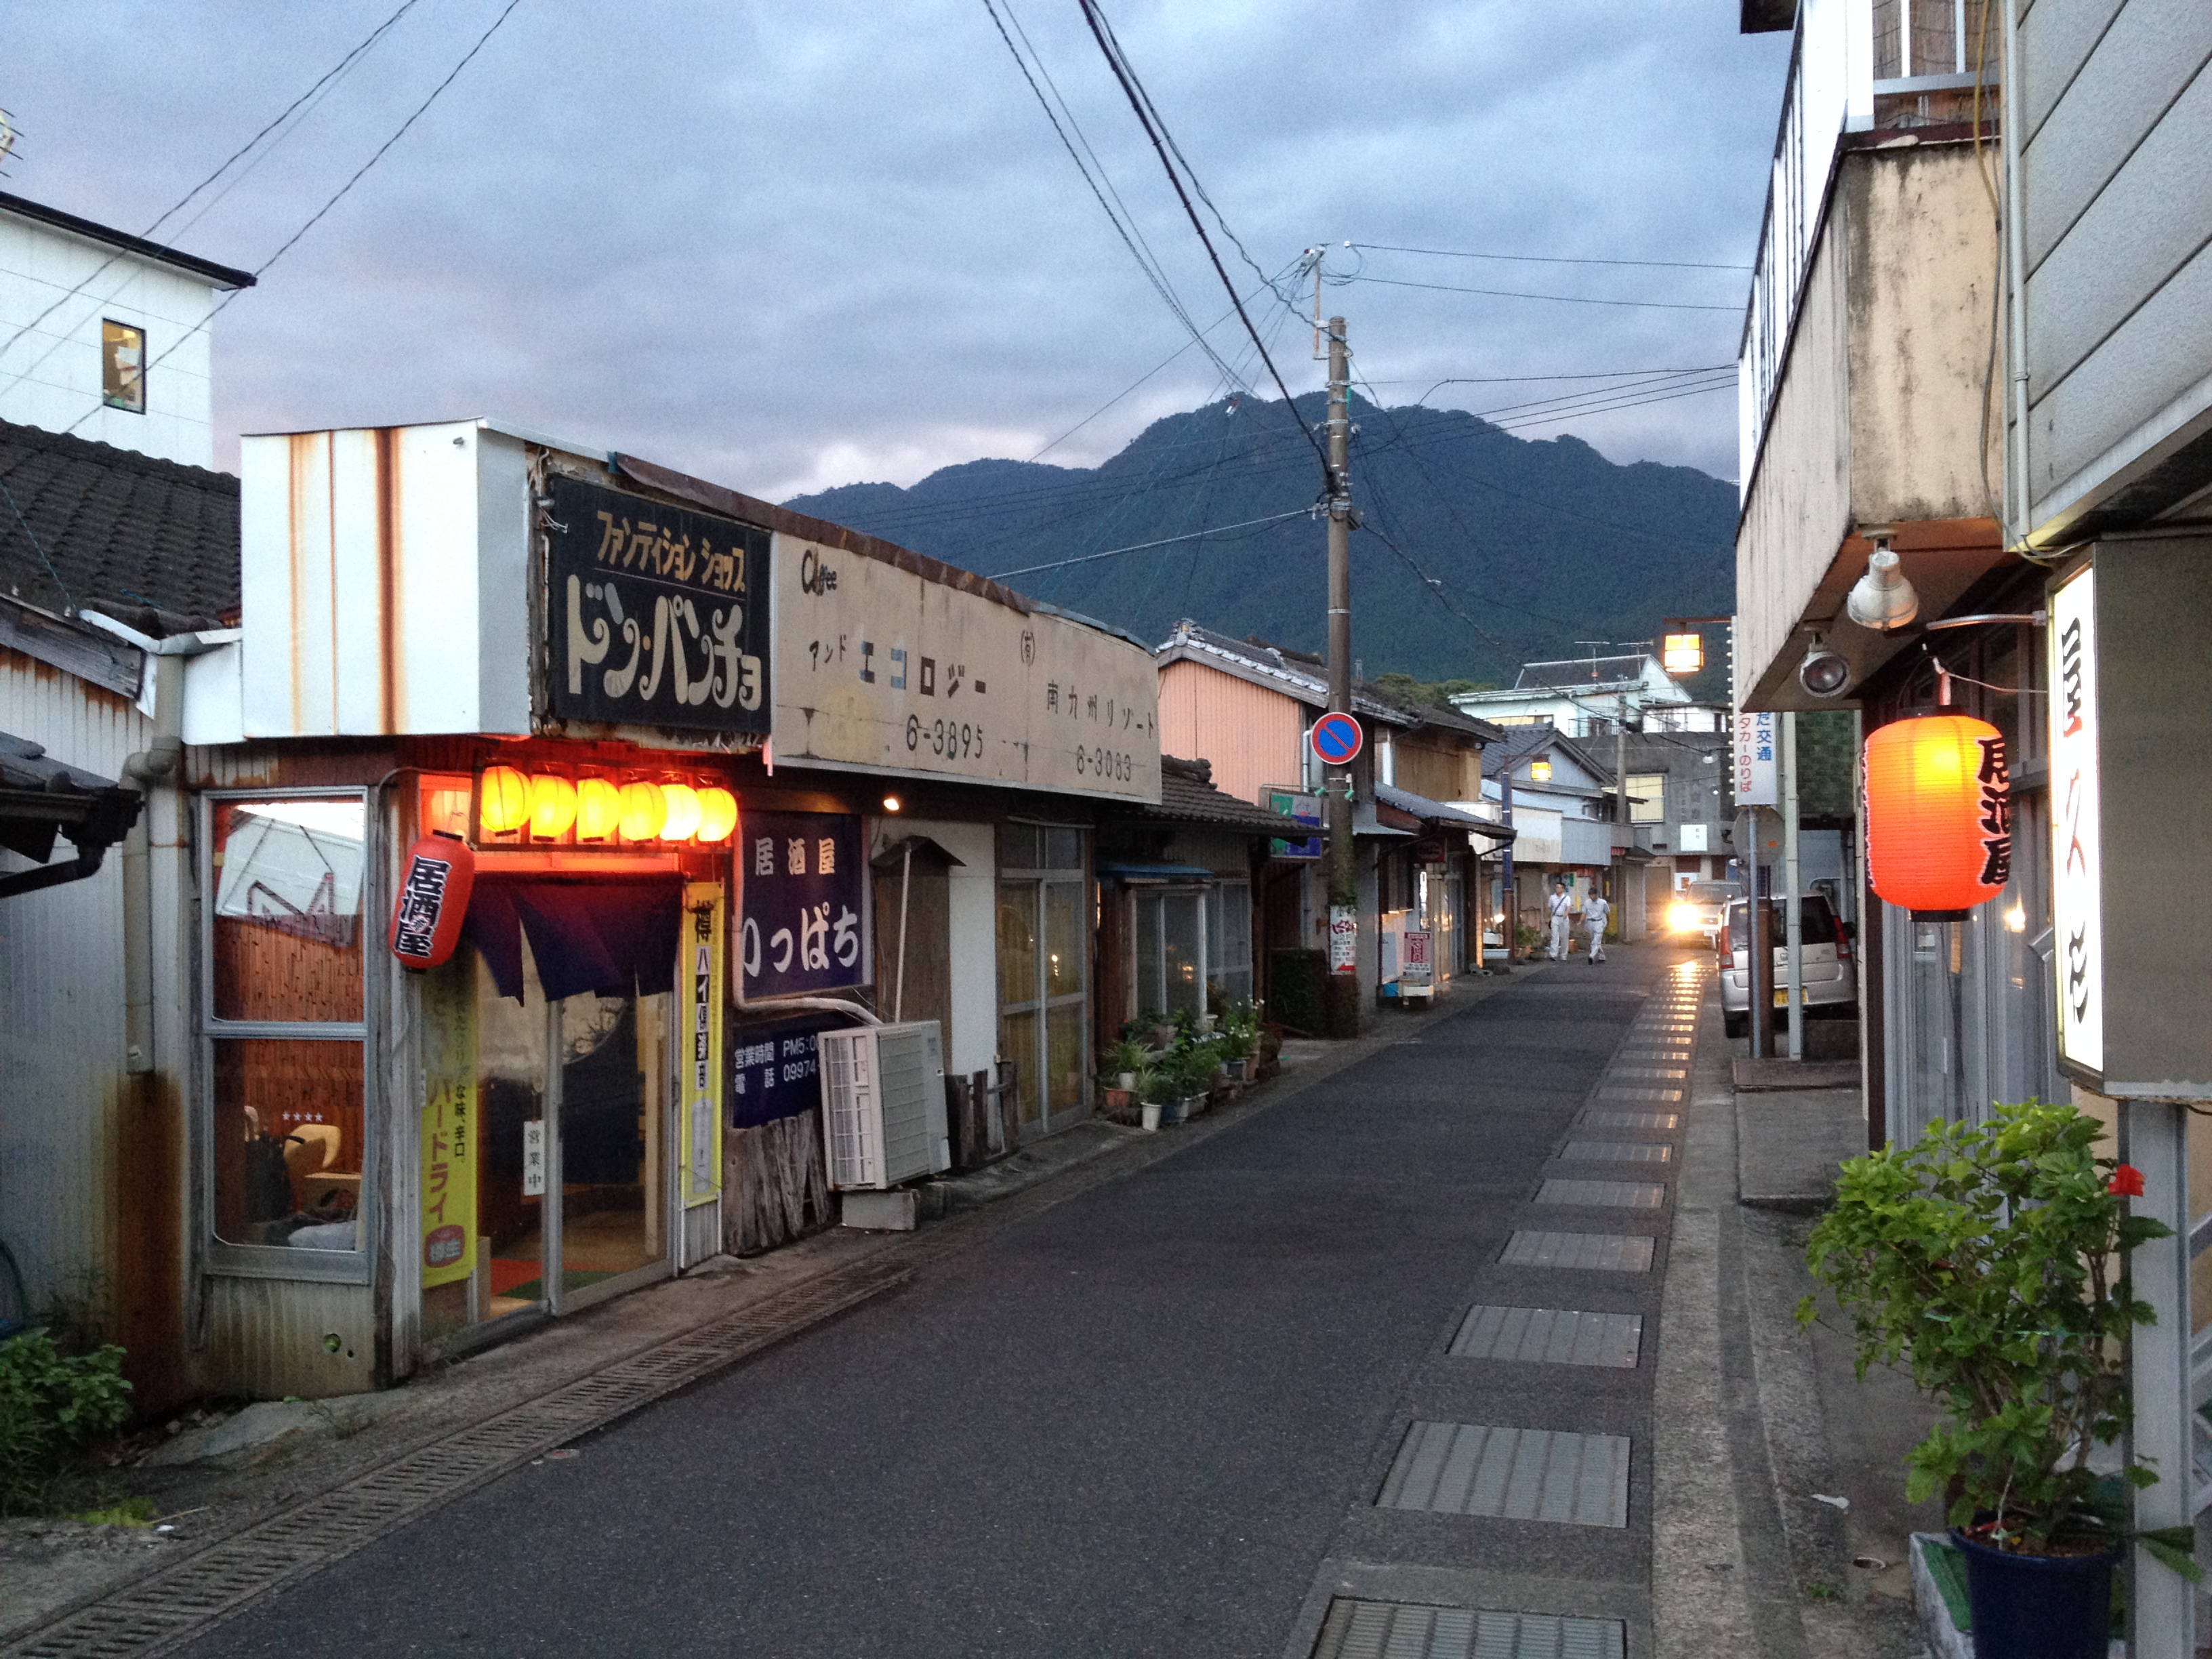
pedestrian, road, street, town, restaurant, alley, city, downtown, village, transport, lane, infrastructure, neighbourhood, urban area, residential area, human settlement